Valiente (2012 TV series)

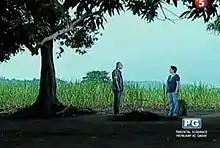
Damian and Donya Trining on Leona's burial.

Gardo, was left scarred by the tragedy and the betrayal his best friend done to him. Don Luis, pursued him to take his revenge to the Braganzas. Gardo changed his name as Nicolas Vallejo and studied a lot all about business. He even became one of the top amateurs in the corporate world. On the other hand, the ambitious Donya Trining decided to run for mayor of San Rafael. Vincent hearing this supported Donya Trining for him to have the political power on his side for his businesses. He gave up a lot of money for Donya Trining's election campaign. Miguel Magno, Donya Trining's opponent for being mayor took Damian as his adviser and his campaign manager. As his financial support, Miguel took Don Luis. At the end, Donya Trining became the new elected Mayor of San Rafael replacing Mayor Manding. Donya Trining commanded Peping to kill Damian but accidentally the gunshot went to Don Luis. Later they accused Damian for doing this. Damian went to his niece, Vivian to hide from Trining's power. Vincent on the other hand, requests Mayor Trining for her debts to pay it to him immediately. The greedy Mayor Trining in exchange gave him his death. She commanded Peping to kill Vincent. Mayor Trining commanded the whole San Rafael to find Damian with a 2 million pesos in exchange. However, the evidences points Mayor Trining as the primary suspect and this turned out as Nicolas good luck. Mayor Trining asked for Nicolas help to hide her from her crimes. Nicolas helped her with one condition, that is to give him the Villa Braganza's lot title. Mayor Trining with no doubt did what Nicolas said.